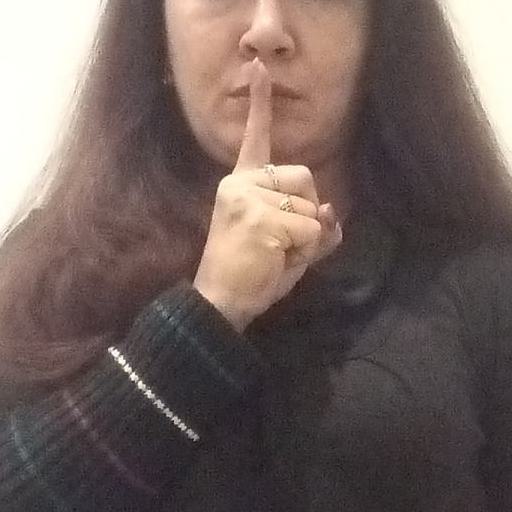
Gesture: mute